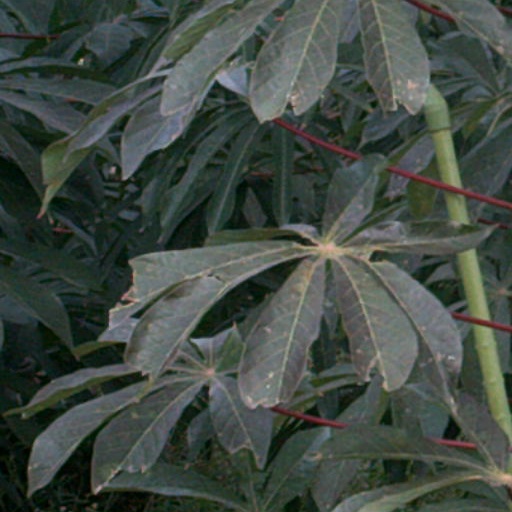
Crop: cassava